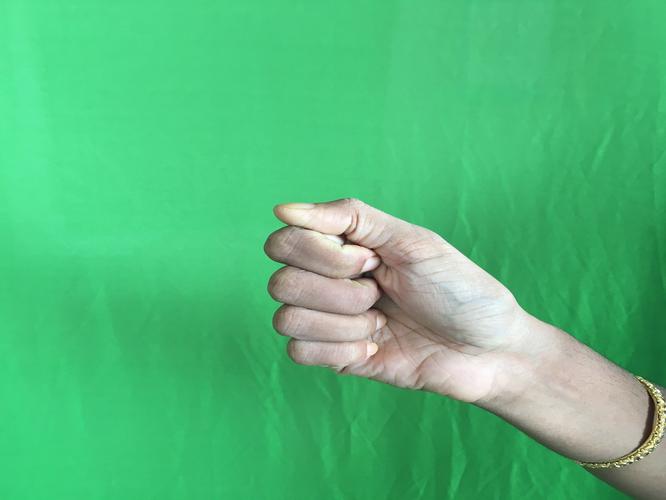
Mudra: Mushti
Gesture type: single_hand